Government of Tennessee

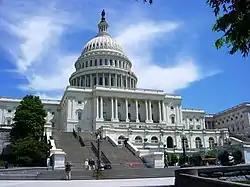
The United States Capitol in Washington, D.C.

Tennessee was the sixteenth state to ratify the United States Constitution, on June 21, 1796. Tennessee elects two United States Senators and nine members of the United States House of Representatives.